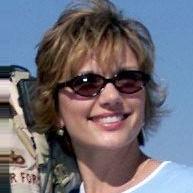
Age: 40